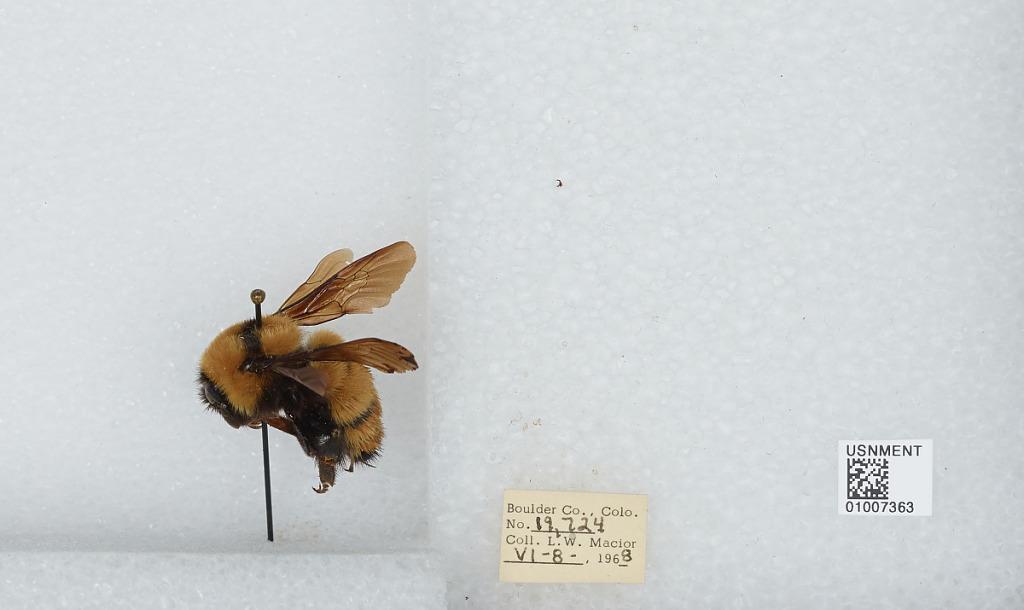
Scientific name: Bombus (Fervidobombus) fervidus fervidus (Fabricius)
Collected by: L. Macior
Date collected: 1968-6-8
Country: United States
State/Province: Colorado
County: Boulder
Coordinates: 40.09, -105.36